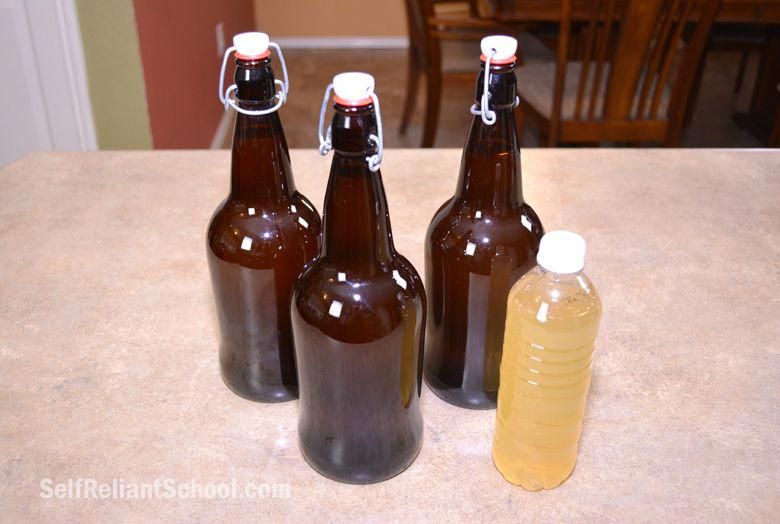
Waste category: glass